Eastern Steamship Line (1965)

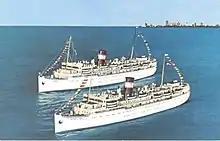
SS Evangeline and SS Yarmouth Castle

In 1954 Frank L. Fraser purchased the two final ships of the original Eastern Steamship Lines, "Yarmouth (Queen of Nassau," and later renamed "Yarmouth Castle)" and "Evangeline" both for what's then known as the Eastern Shipping Corporation. In 1958 the "Yarmouth" sailed to Yarmouth, Nova Scotia, for one last summer season, going on government subsidies. They would be joined by the SS "Bahama Star" in 1959, and SS "Ariadne" in November 1960. In May 1961, owner Frank L. Fraser had passed full control of the company to William R. Lovett (of Winn-Dixie supermarkets), with the name being changed to Eastern Steamship Corporation.